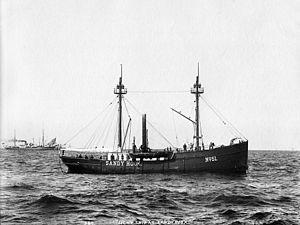
Sandy Hook est un cordon littoral de la ville de Middletown au New Jersey. Long d’environ 9,7 km et large de 800 mètres, il se referme sur la Sandy Hook Bay, située au sud de la Raritan Bay, en l’isolant de l’océan Atlantique.